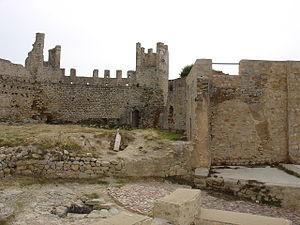
Châteaux de Xivert, cour du château templier, 2005.
Le château de Xivert est une ancienne forteresse templière située dans l'actuelle commune d'Alcalà de Xivert, dans la communauté valencienne en Espagne.